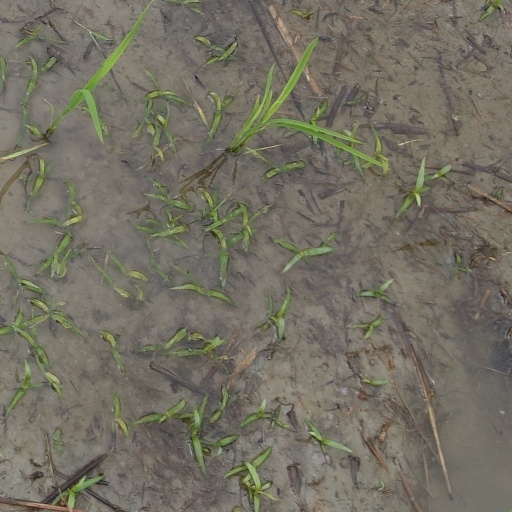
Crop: rice